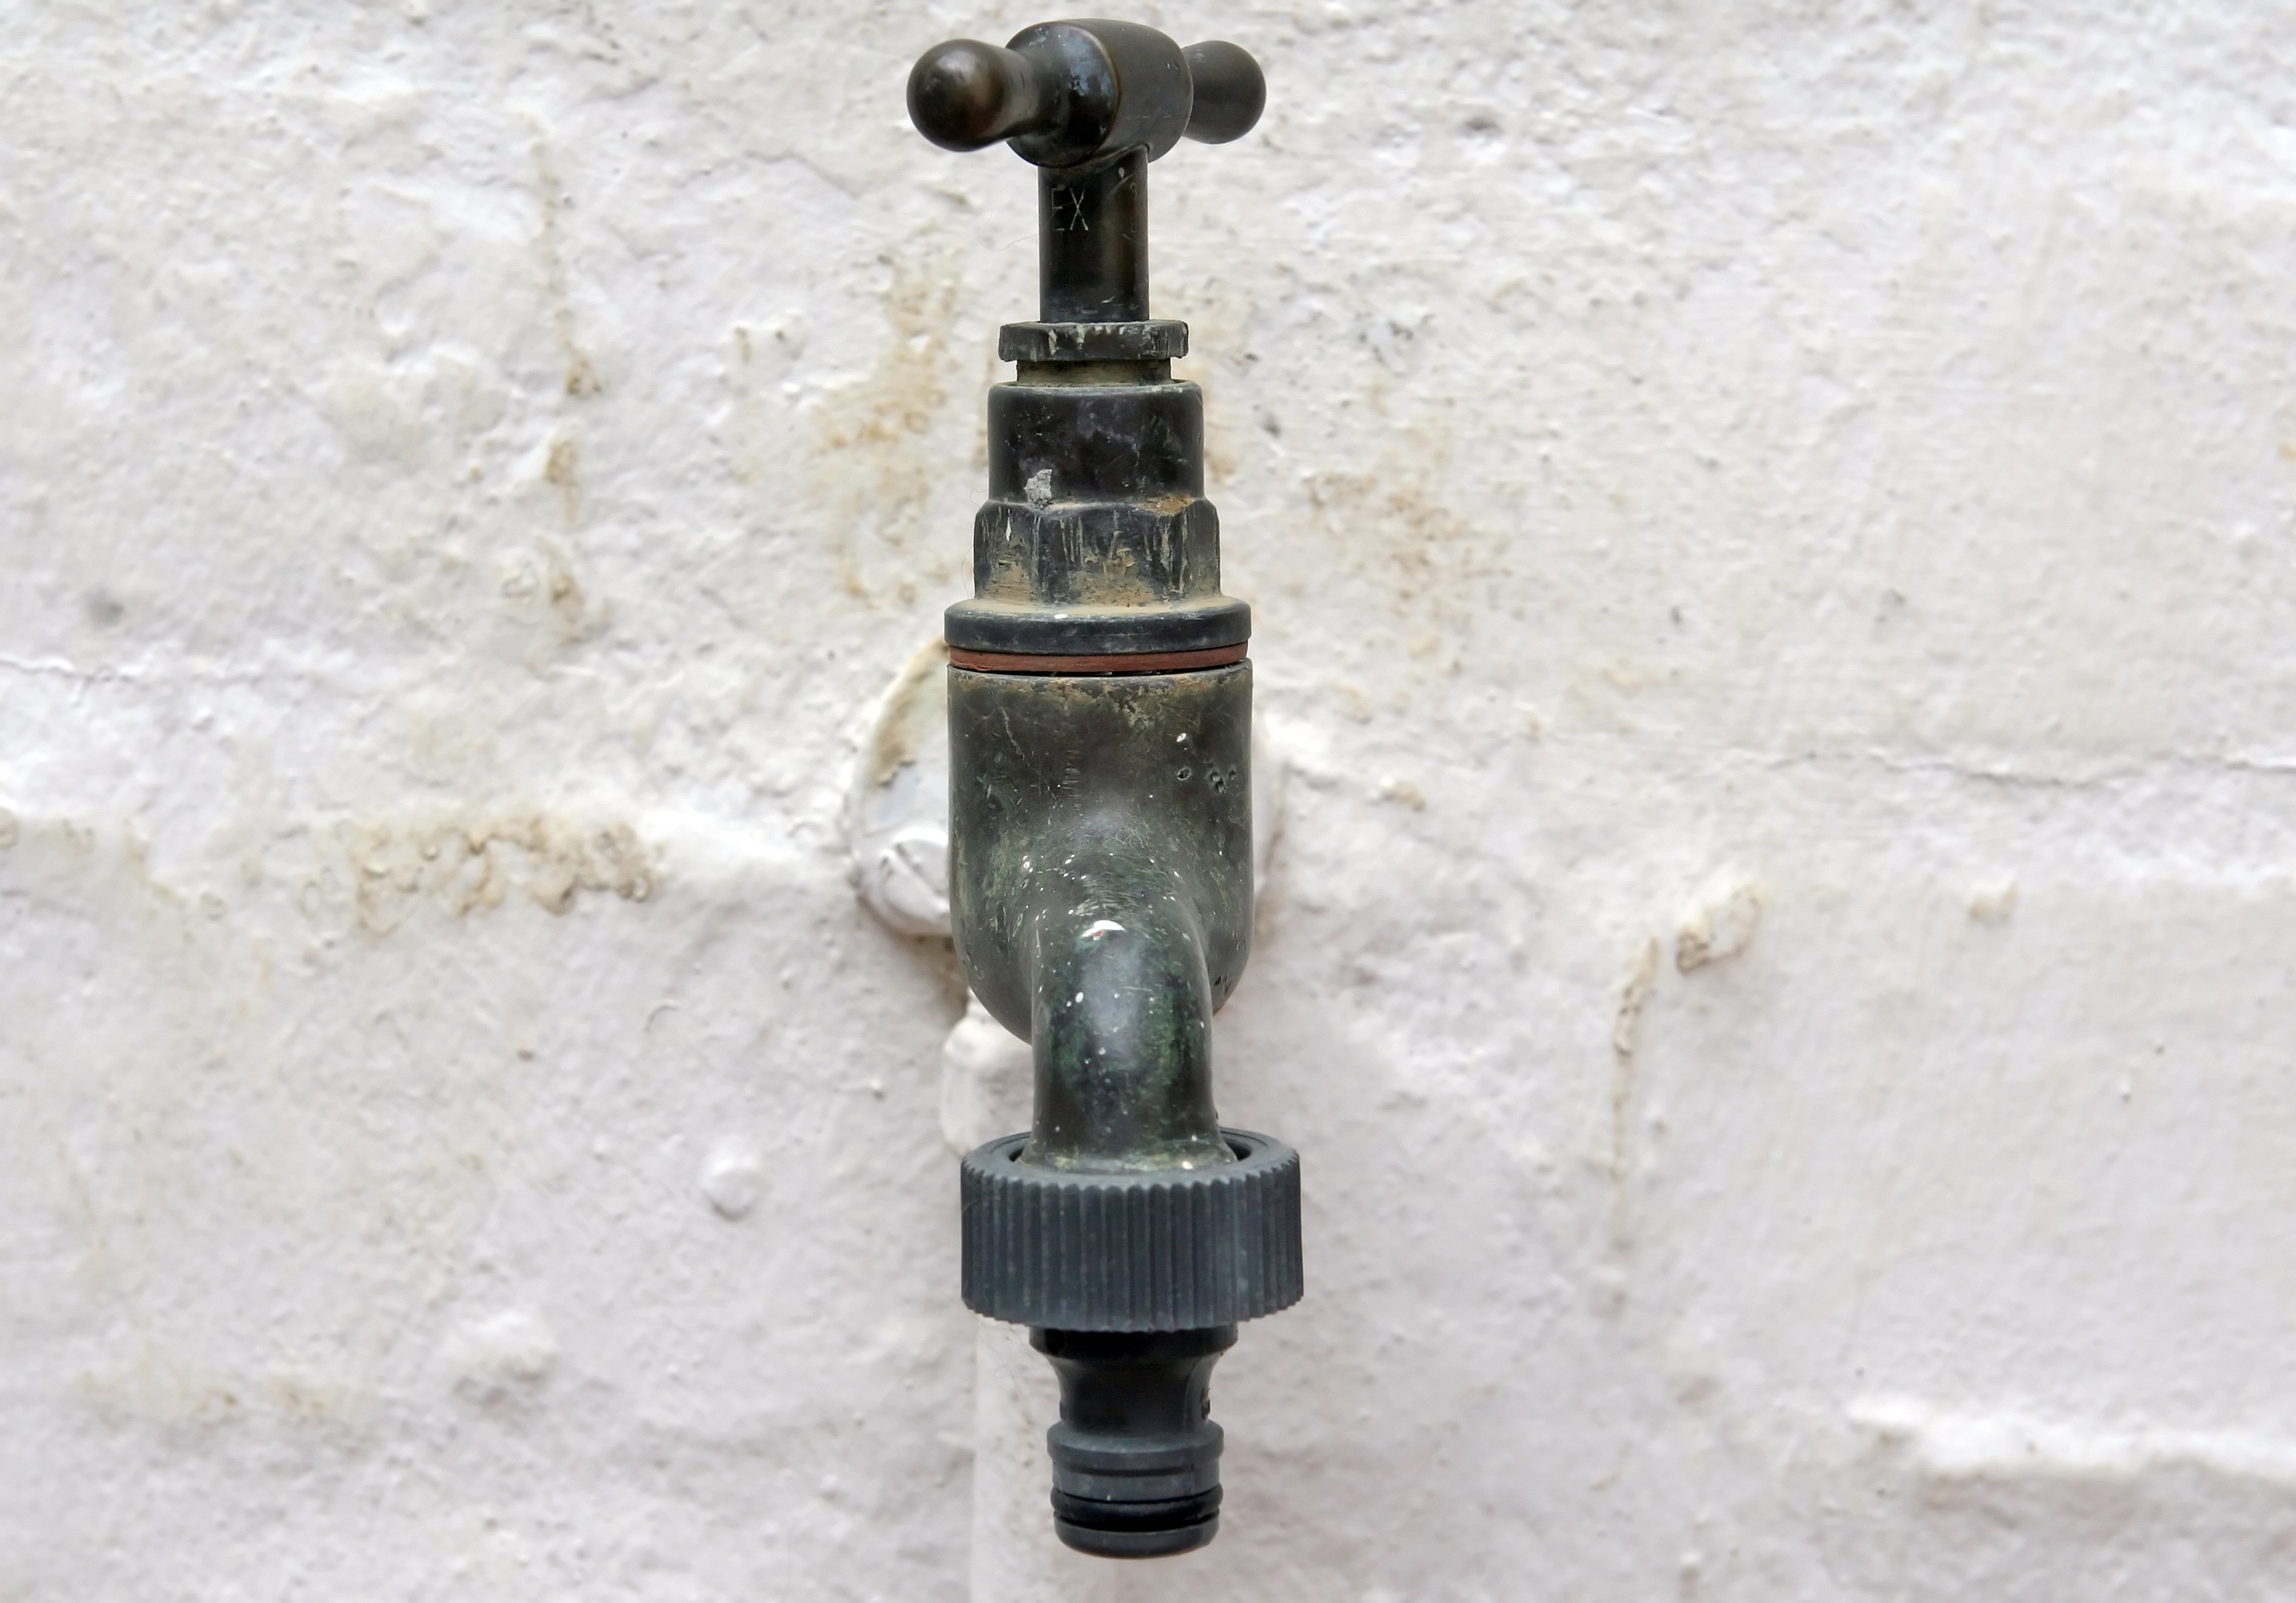
water, drop, fall, wet, old, summer, environment, spray, natural, metal, fresh, clean, garden, drip, pour, tap, background, faucet, seep, hose, estate, spout, shiny, connection, dripping, household, valve, plumbing, h20, connector, plumber, auto part, irrigate, dingy, plumb, spigot, stopcock